Hispania Tarraconensis

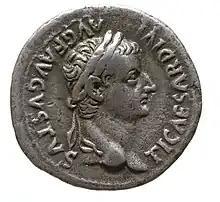
Denarius of Tiberius. The introduction of Roman coinage throughout Tarraconensis allowed its inhabitants to engage more closely with the commercial networks of the Mediterranean world.

At the end of the civil wars, Pompey's division was consolidated by Augustus in 27 BC, when he formally established the three provinces of Hispania Citerior Tarraconensis, Hispania Ulterior Lusitania (corresponding to modern Portugal, apart from the northern region of the modern country, plus Spanish Extremadura), and Hispania Ulterior Baetica (corresponding to the southern part of Spain, i.e. Andalusia). Citerior and Lusitania were Imperial provinces, while Baetica was a Senatorial province.